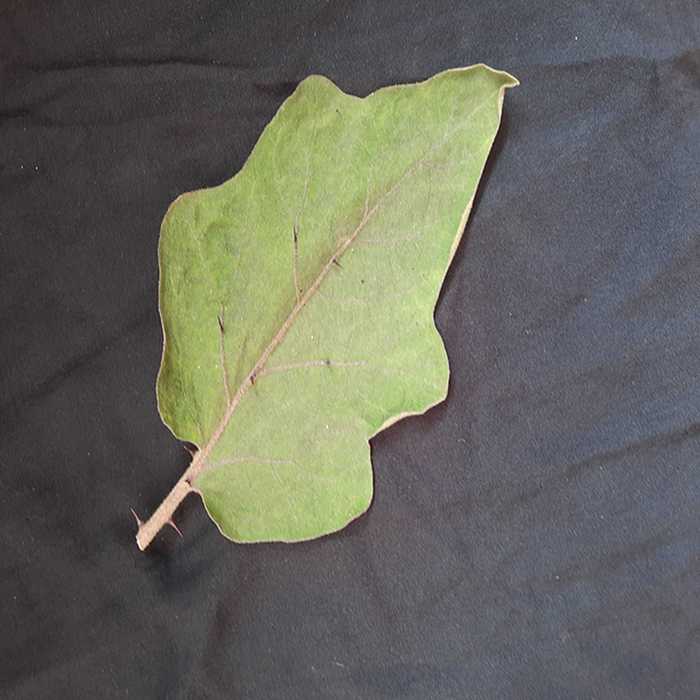
Plant: Eggplant
Label: Eggplant fresh leaf